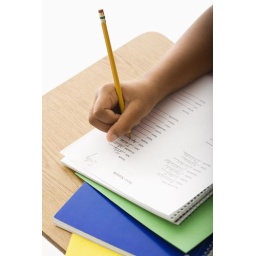
Hand of African American girl at school desk writing in notebook with pencil.